O'Connell Street, Limerick

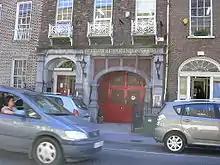
The Belltable Arts Centre, 69 O'Connell Street

Retail outlets on O'Connell Street include Brown Thomas, Debenhams and Penneys, while O'Mahony's have a large bookstore there founded in 1902. The George Hotel is also located on the street, which also acts as a regional financial services centre with a number of large retail banking operations, including Bank of Ireland, AIB, Permanent TSB, Ulster Bank and KBC Bank.